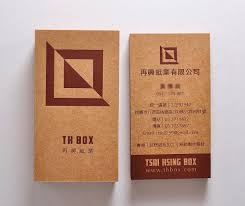
Label: cardboard